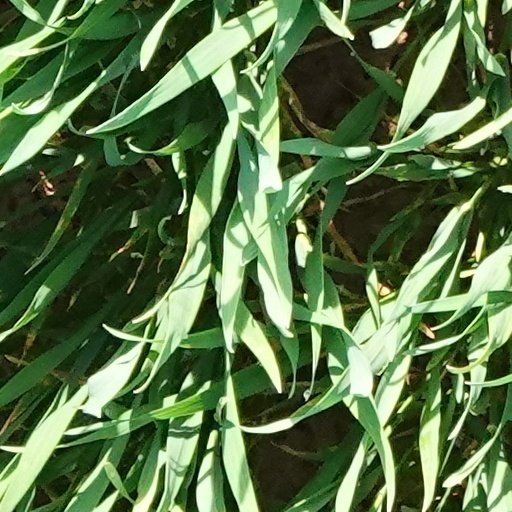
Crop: wheat